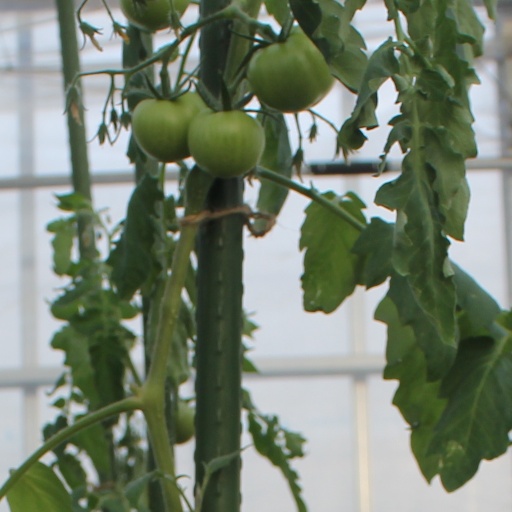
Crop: tomato